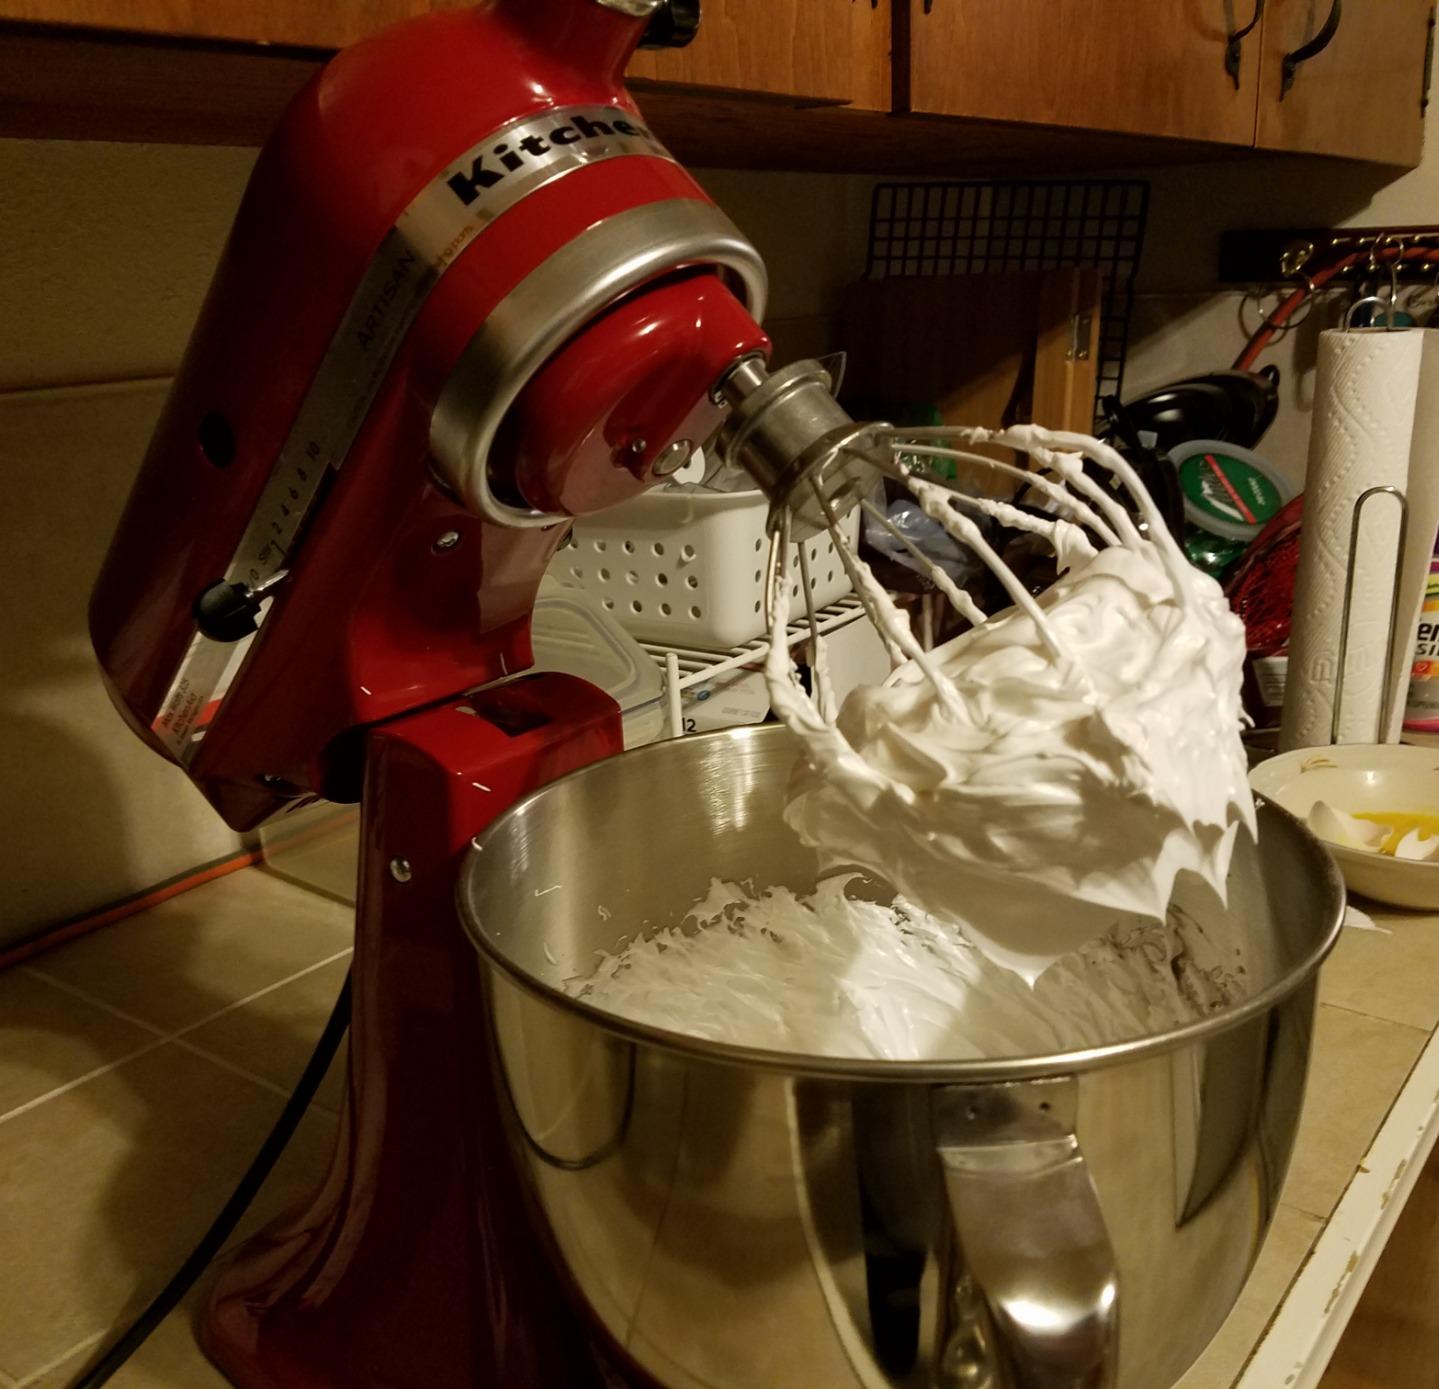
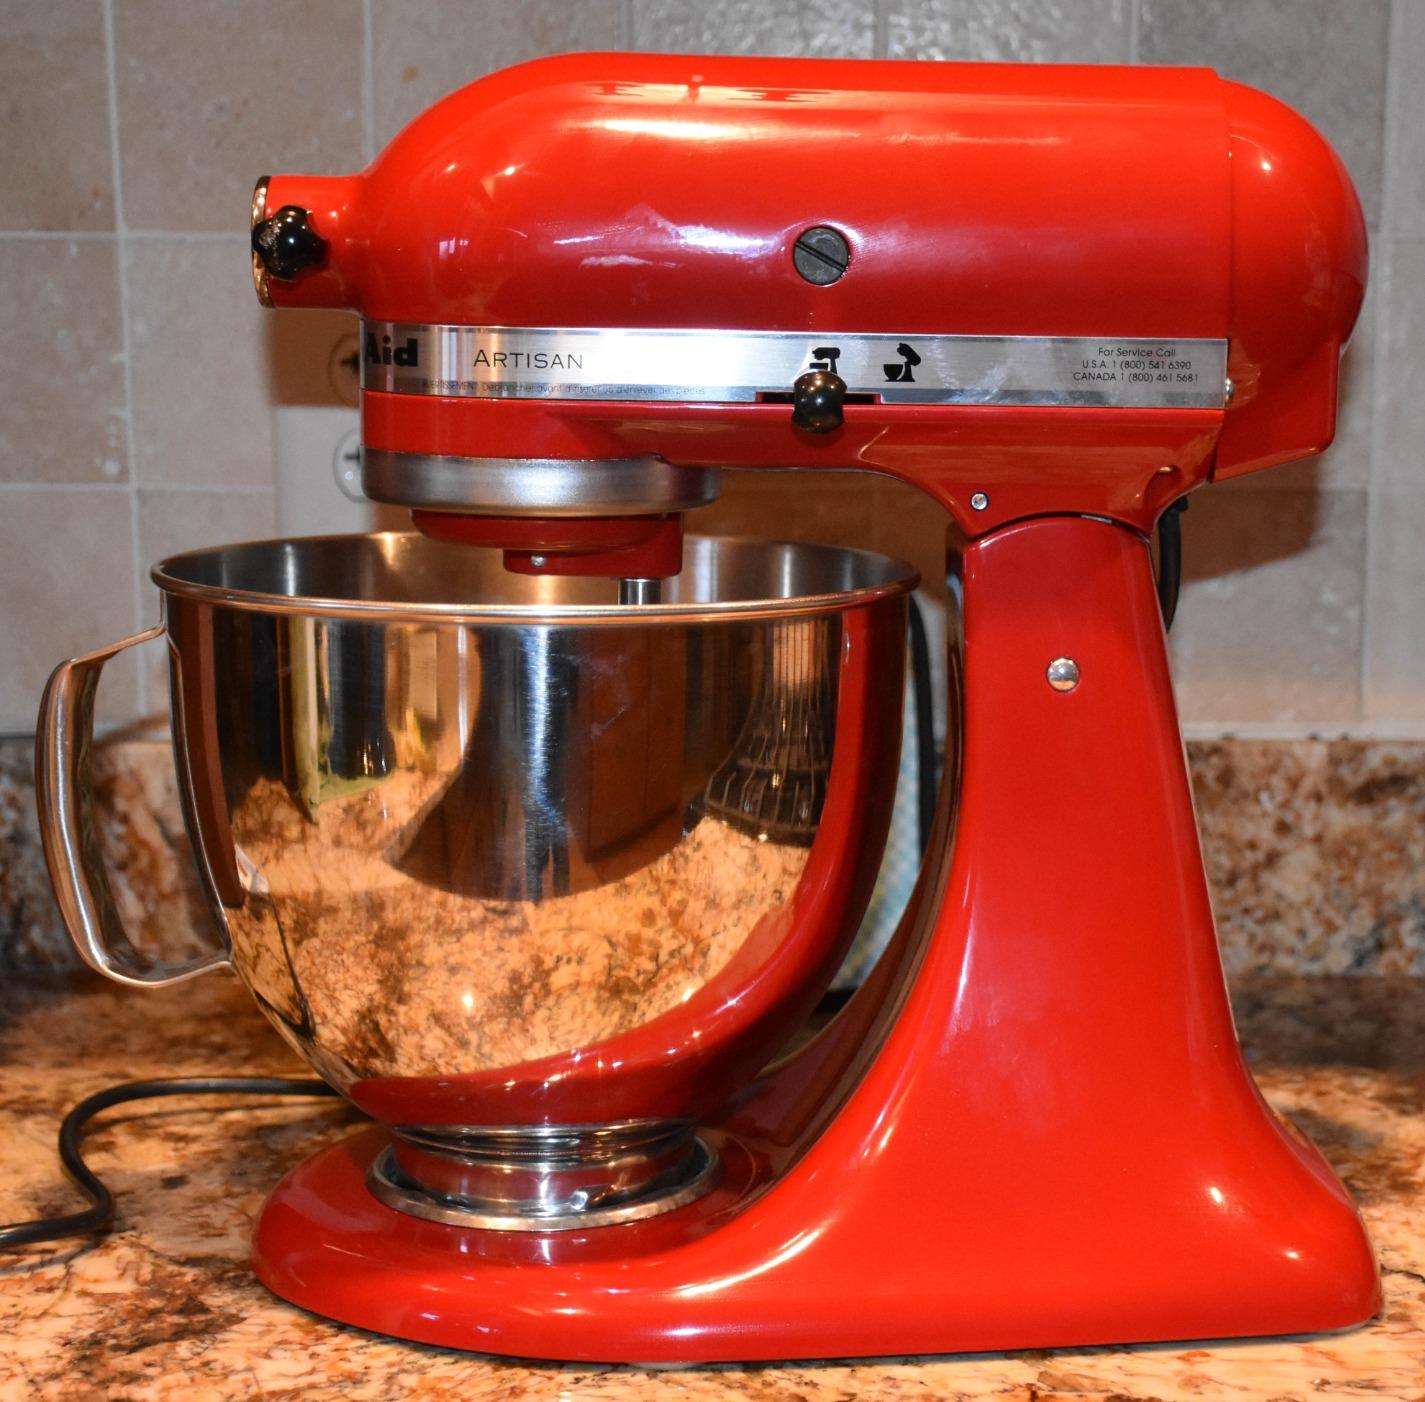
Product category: items_mixer
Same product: yes